Daniele Macuglia

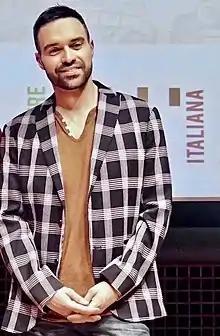
Macuglia at the Istituto Italiano di Cultura in Tokyo in 2019

He is currently an assistant professor of the history of science at Peking University.